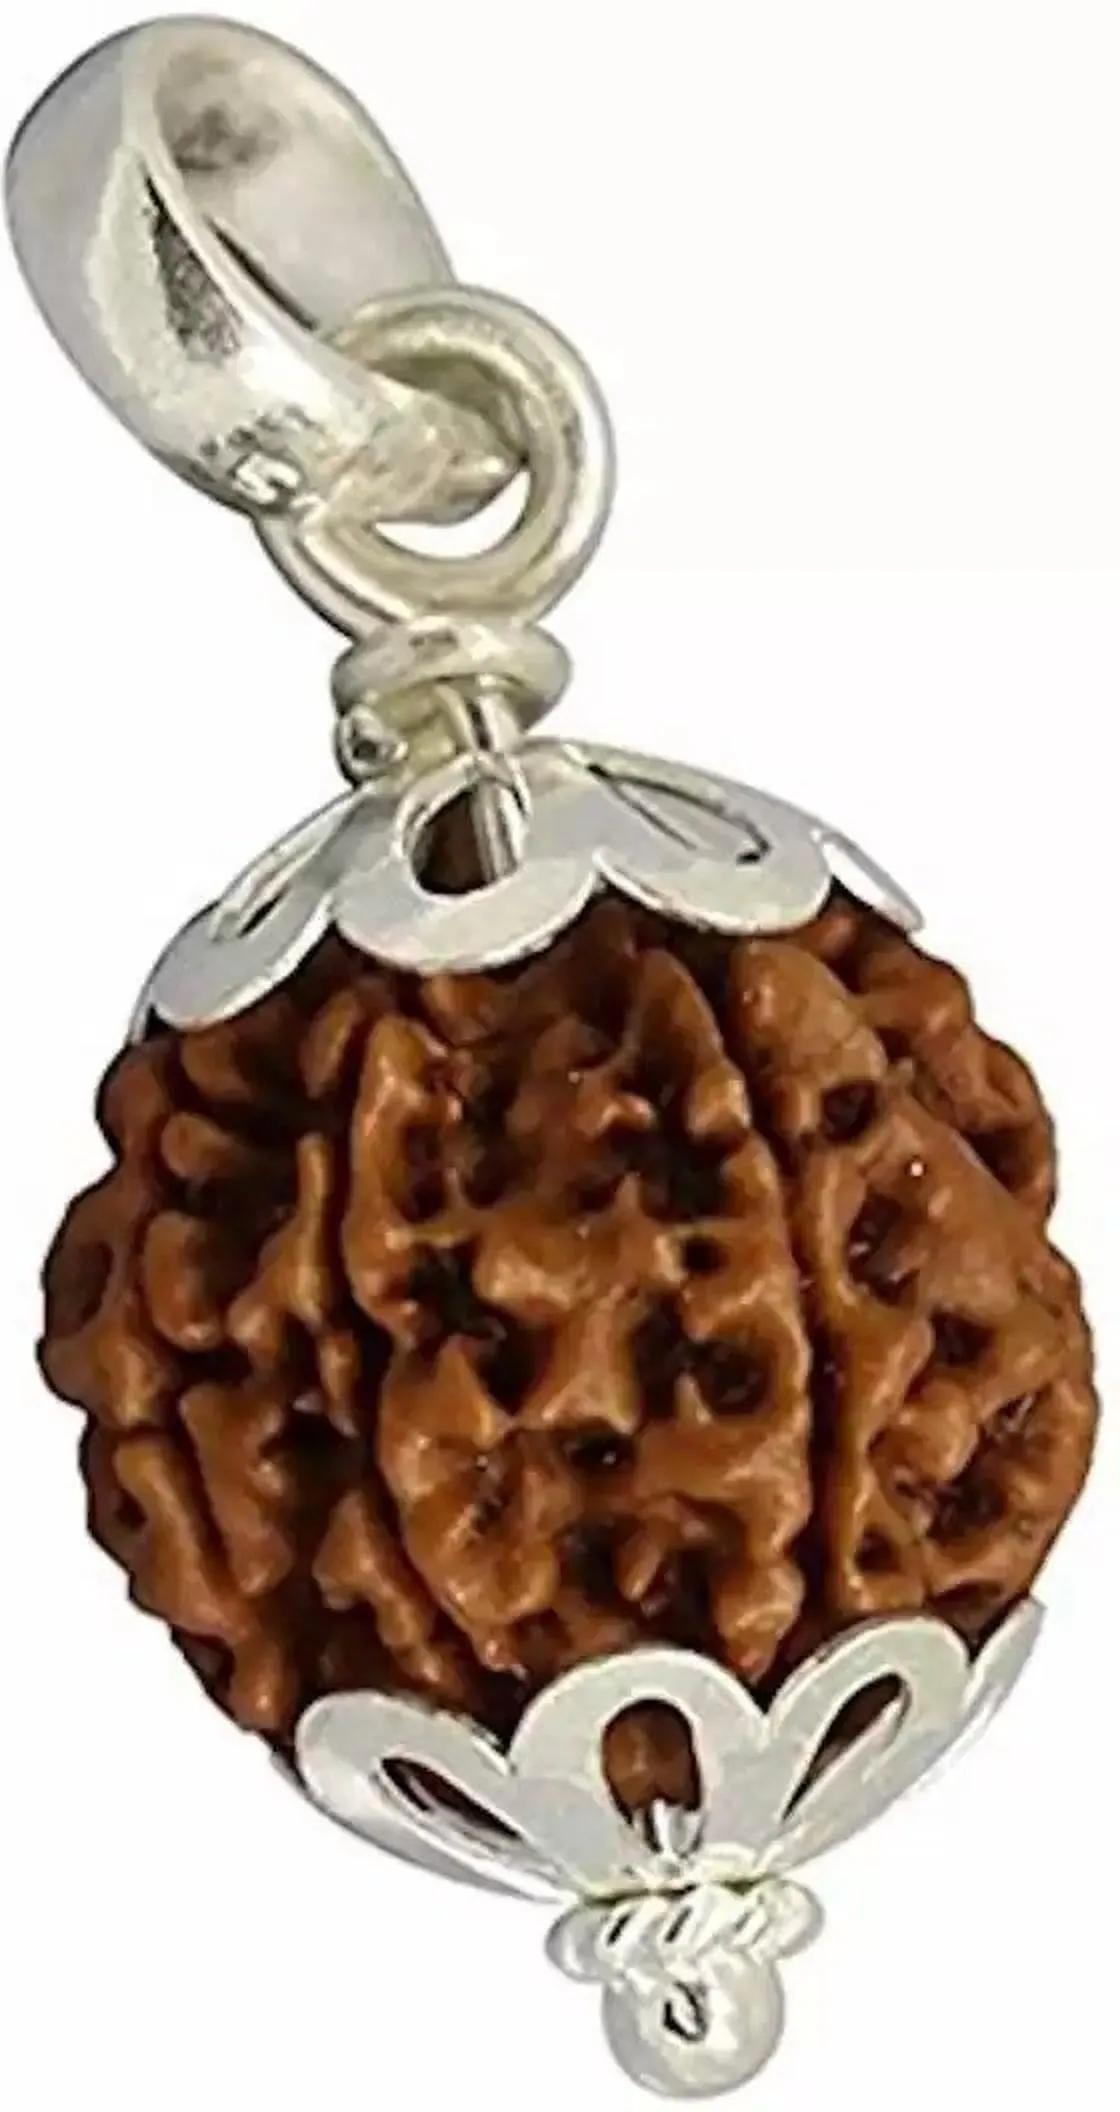
Chopra Gems Wood Five Mukhi Rudraksha Brown (Men and Women)
Type: Necklaces & Pendants
Brand: Chopra Gems & Jewellery
Price: Rs. 499
Chopra Gems
Features: Five mukhi rudraksha,Collection ethnic,Occasion everyday
Included: 1 Five Mukhi Rudraksha